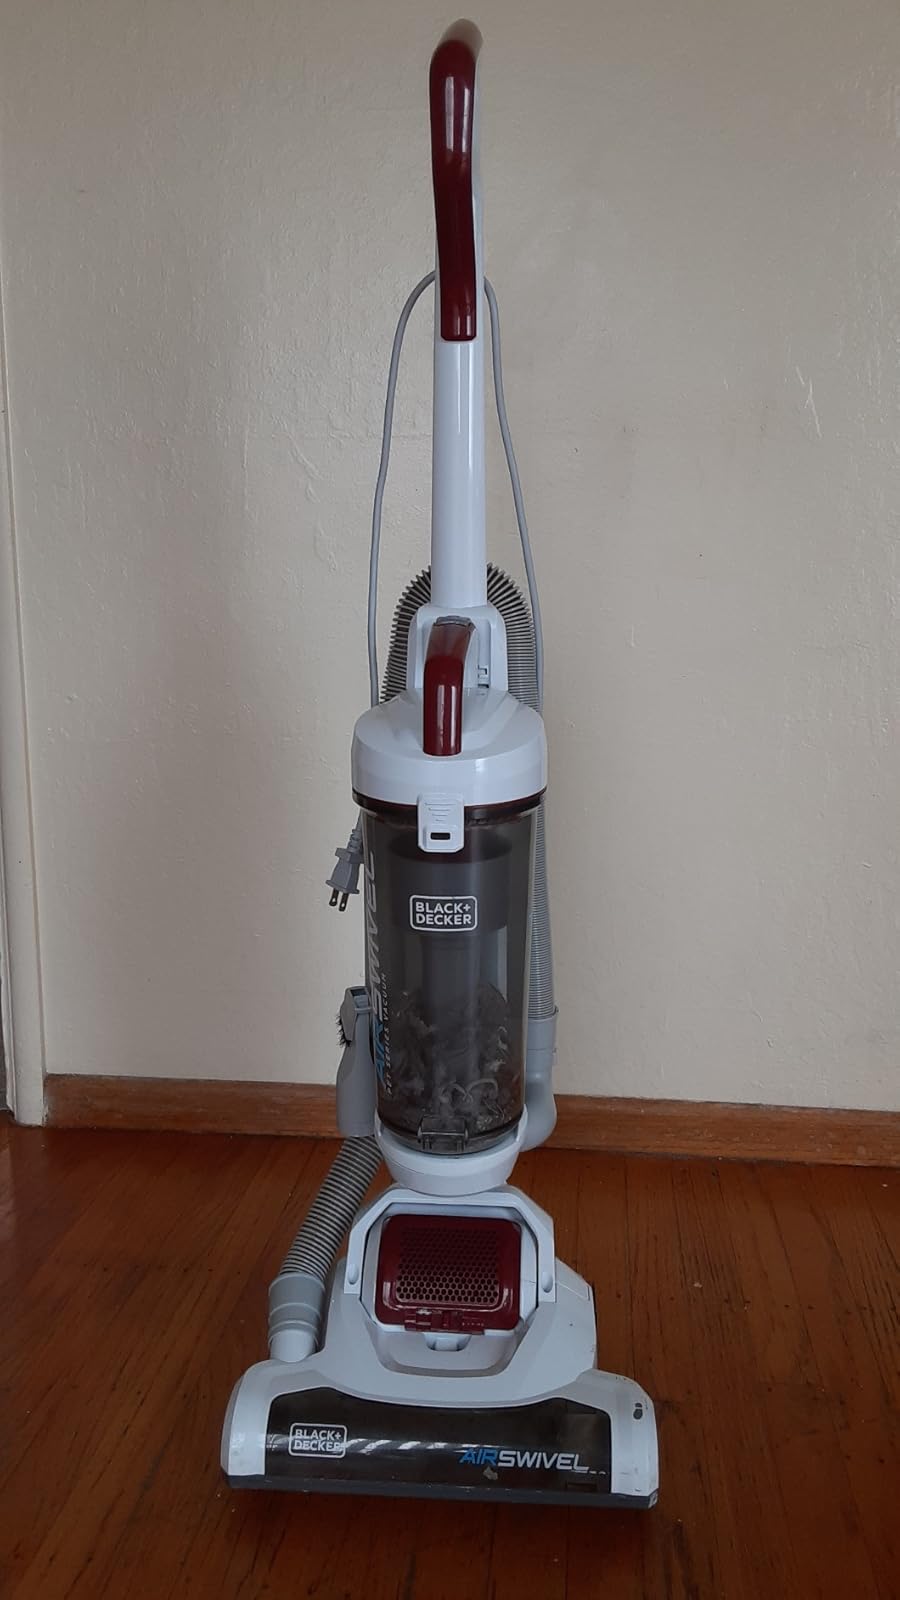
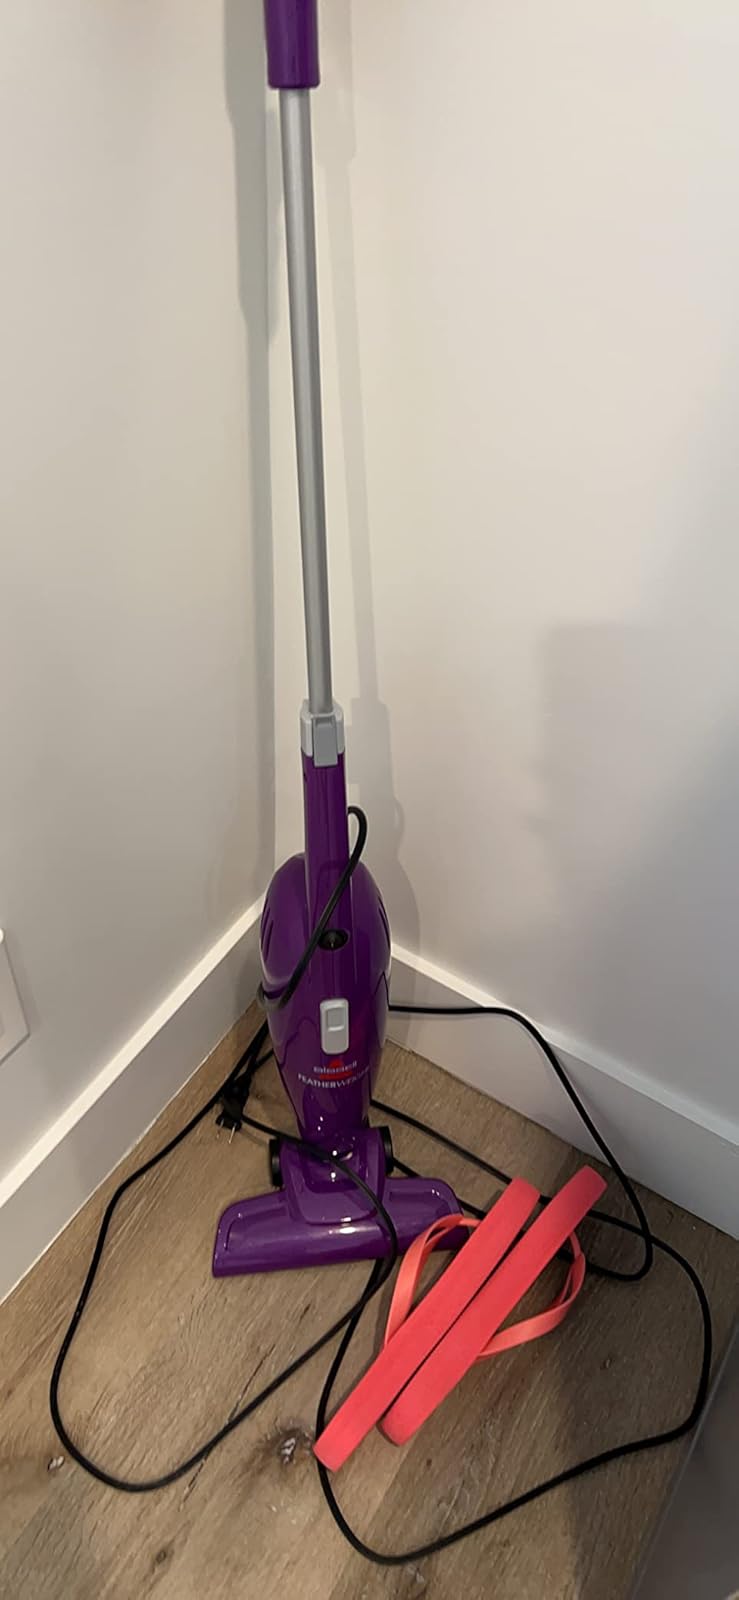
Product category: items_vacuum
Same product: no